2023 Auckland Anniversary Weekend floods

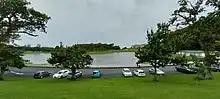
The extreme flooding created a lake in Pukekawa / Auckland Domain, adjacent to the Auckland War Memorial Museum

Kelly Tarlton's Sea Life Aquarium and several chain-owned supermarkets were closed due to extreme flooding on 28 January. The Auckland War Memorial Museum was closed on 28 January, and a lake formed in the lower elevation area of Pukekawa / Auckland Domain that was once a wetland. The basement of the Auckland Art Gallery flooded, requiring 300 artworks to be relocated and assessed by a team of 30. Auckland Zoo was also affected and major flooding occurred in lower-lying areas, after animals like American alligators, bearded dragons and skinks had to be evacuated to higher ground; a kōtare and a zebra finch died, and their bodies were recovered.